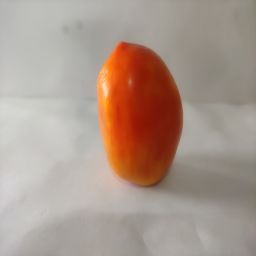
Crop: Tomato
Quality: Ripe